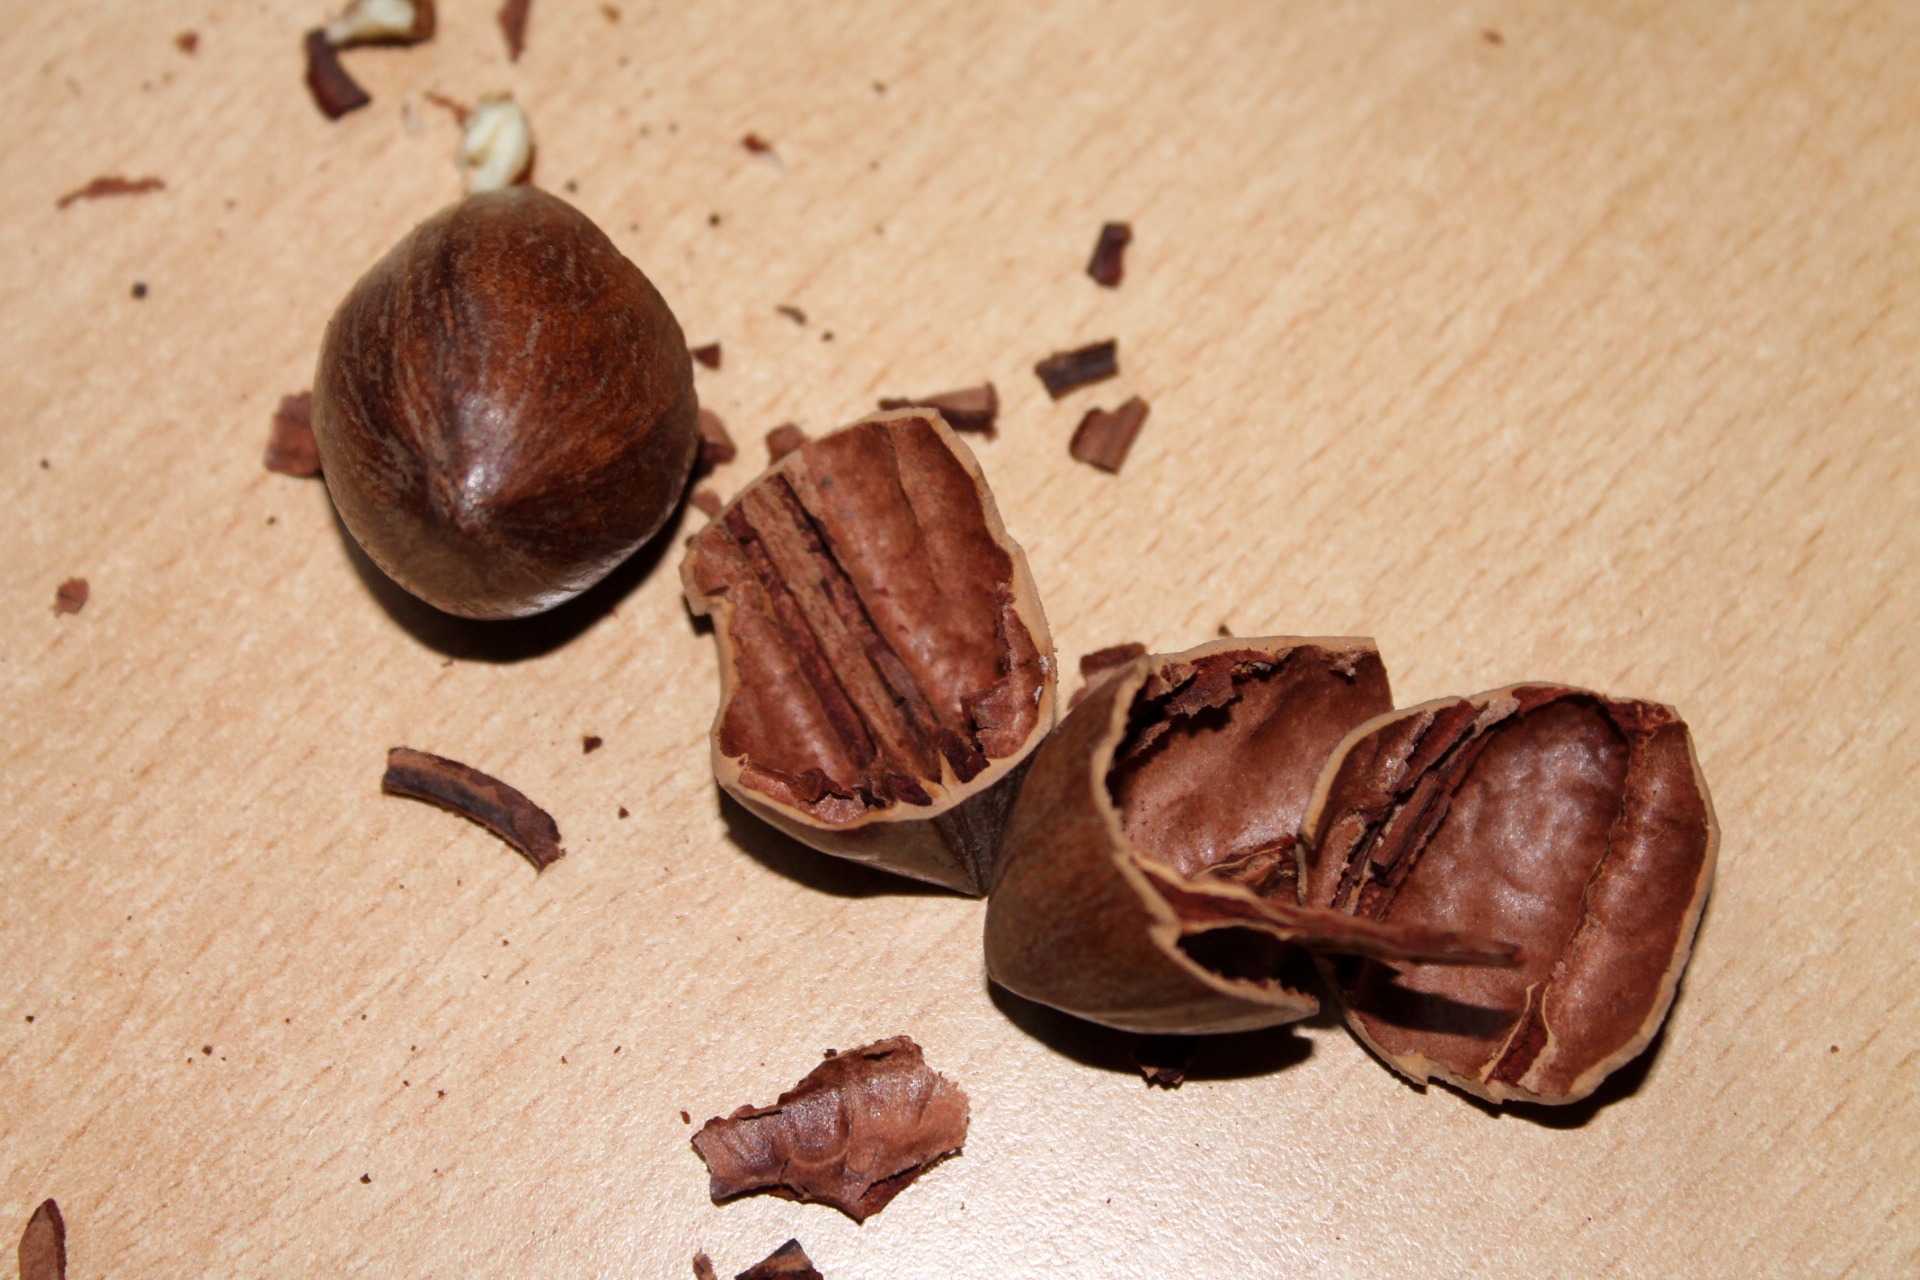
wood, food, produce, brown, nut, chocolate, dessert, pecan, coconut, nuts, hazelnut, nutshell, chestnut, flavor, nutshells, chocolate truffle, nuts seeds